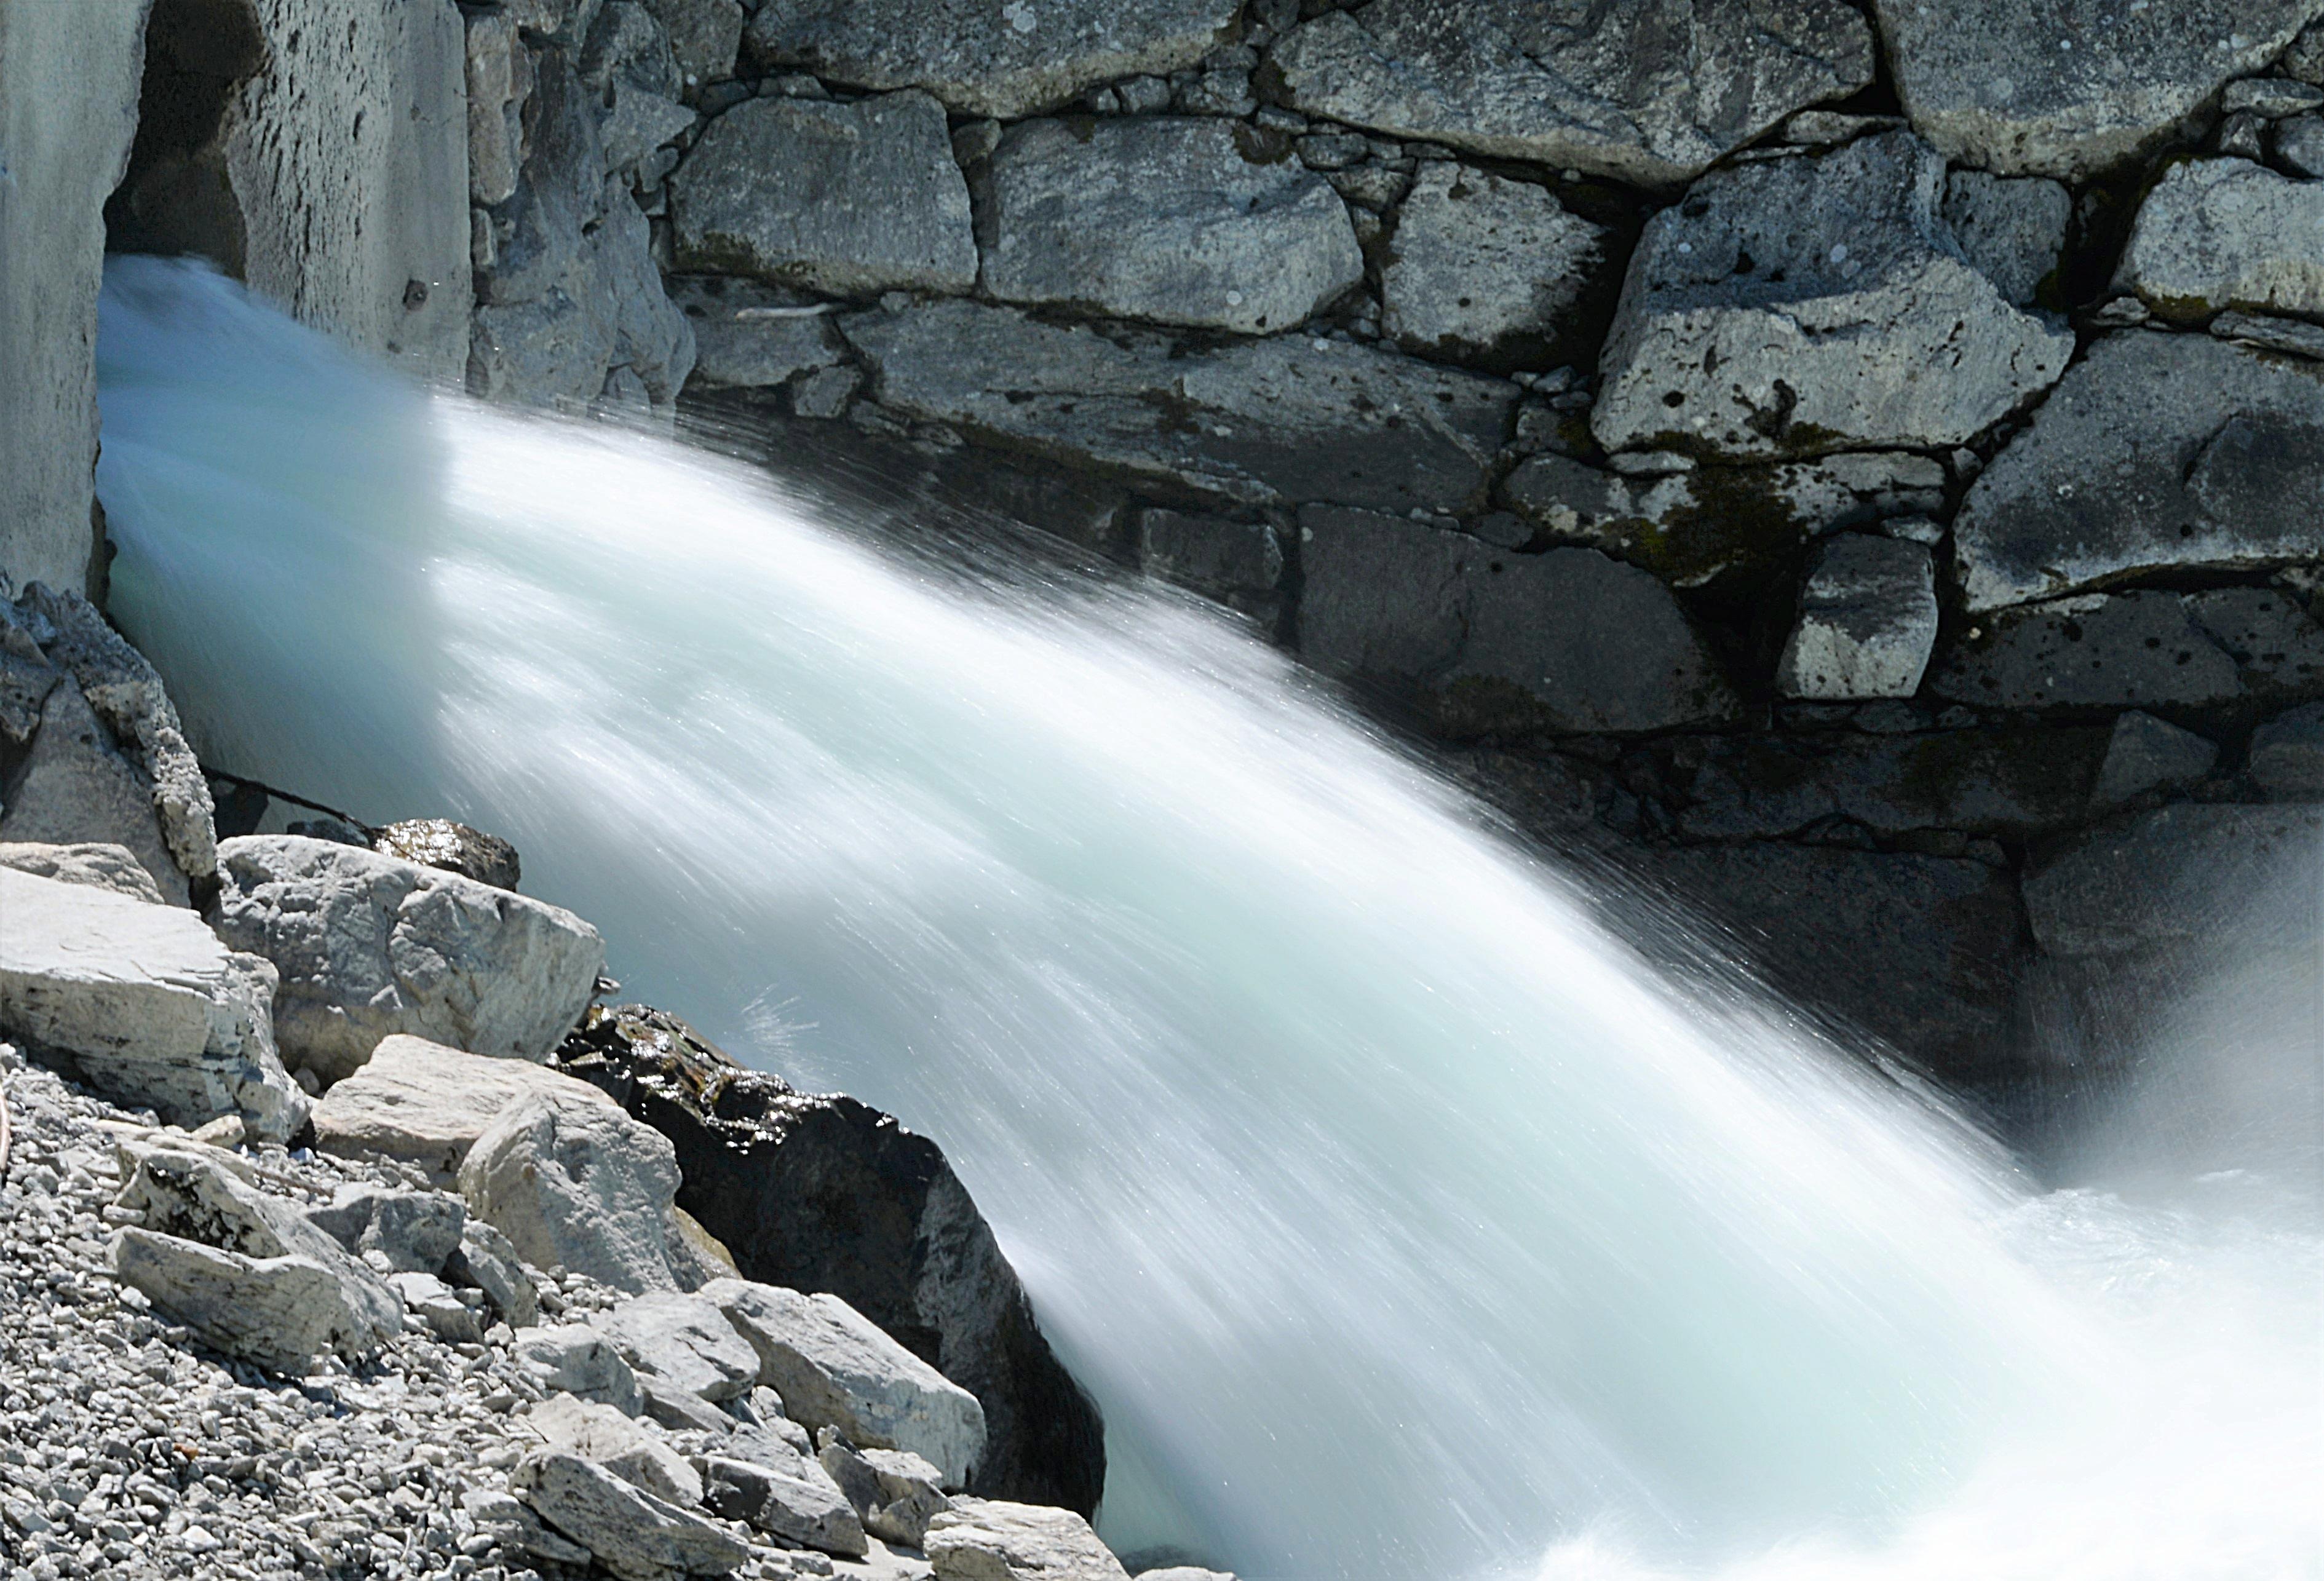
water, rock, waterfall, mountain, snow, winter, adventure, stream, ice, body of water, water feature, roaring, water mass, inject, geological phenomenon